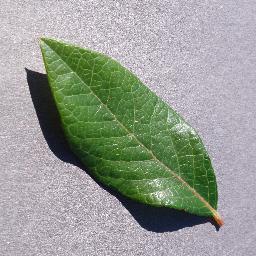
Label: Blueberry___healthy